Architecture of India

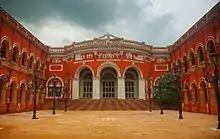

By tradition, dzongs are constructed without the use of architectural plans. Instead construction proceeds under the direction of a high lama who establishes each dimension by means of spiritual inspiration. Dzongs comprise heavy masonry walls surrounding one or more courtyards. The main functional spaces are usually arranged in two separate areas: the administrative offices; and the religious functions – including temples and monks' accommodation. This division between administrative and religious functions reflects the idealized duality of power between the religious and administrative branches of government.